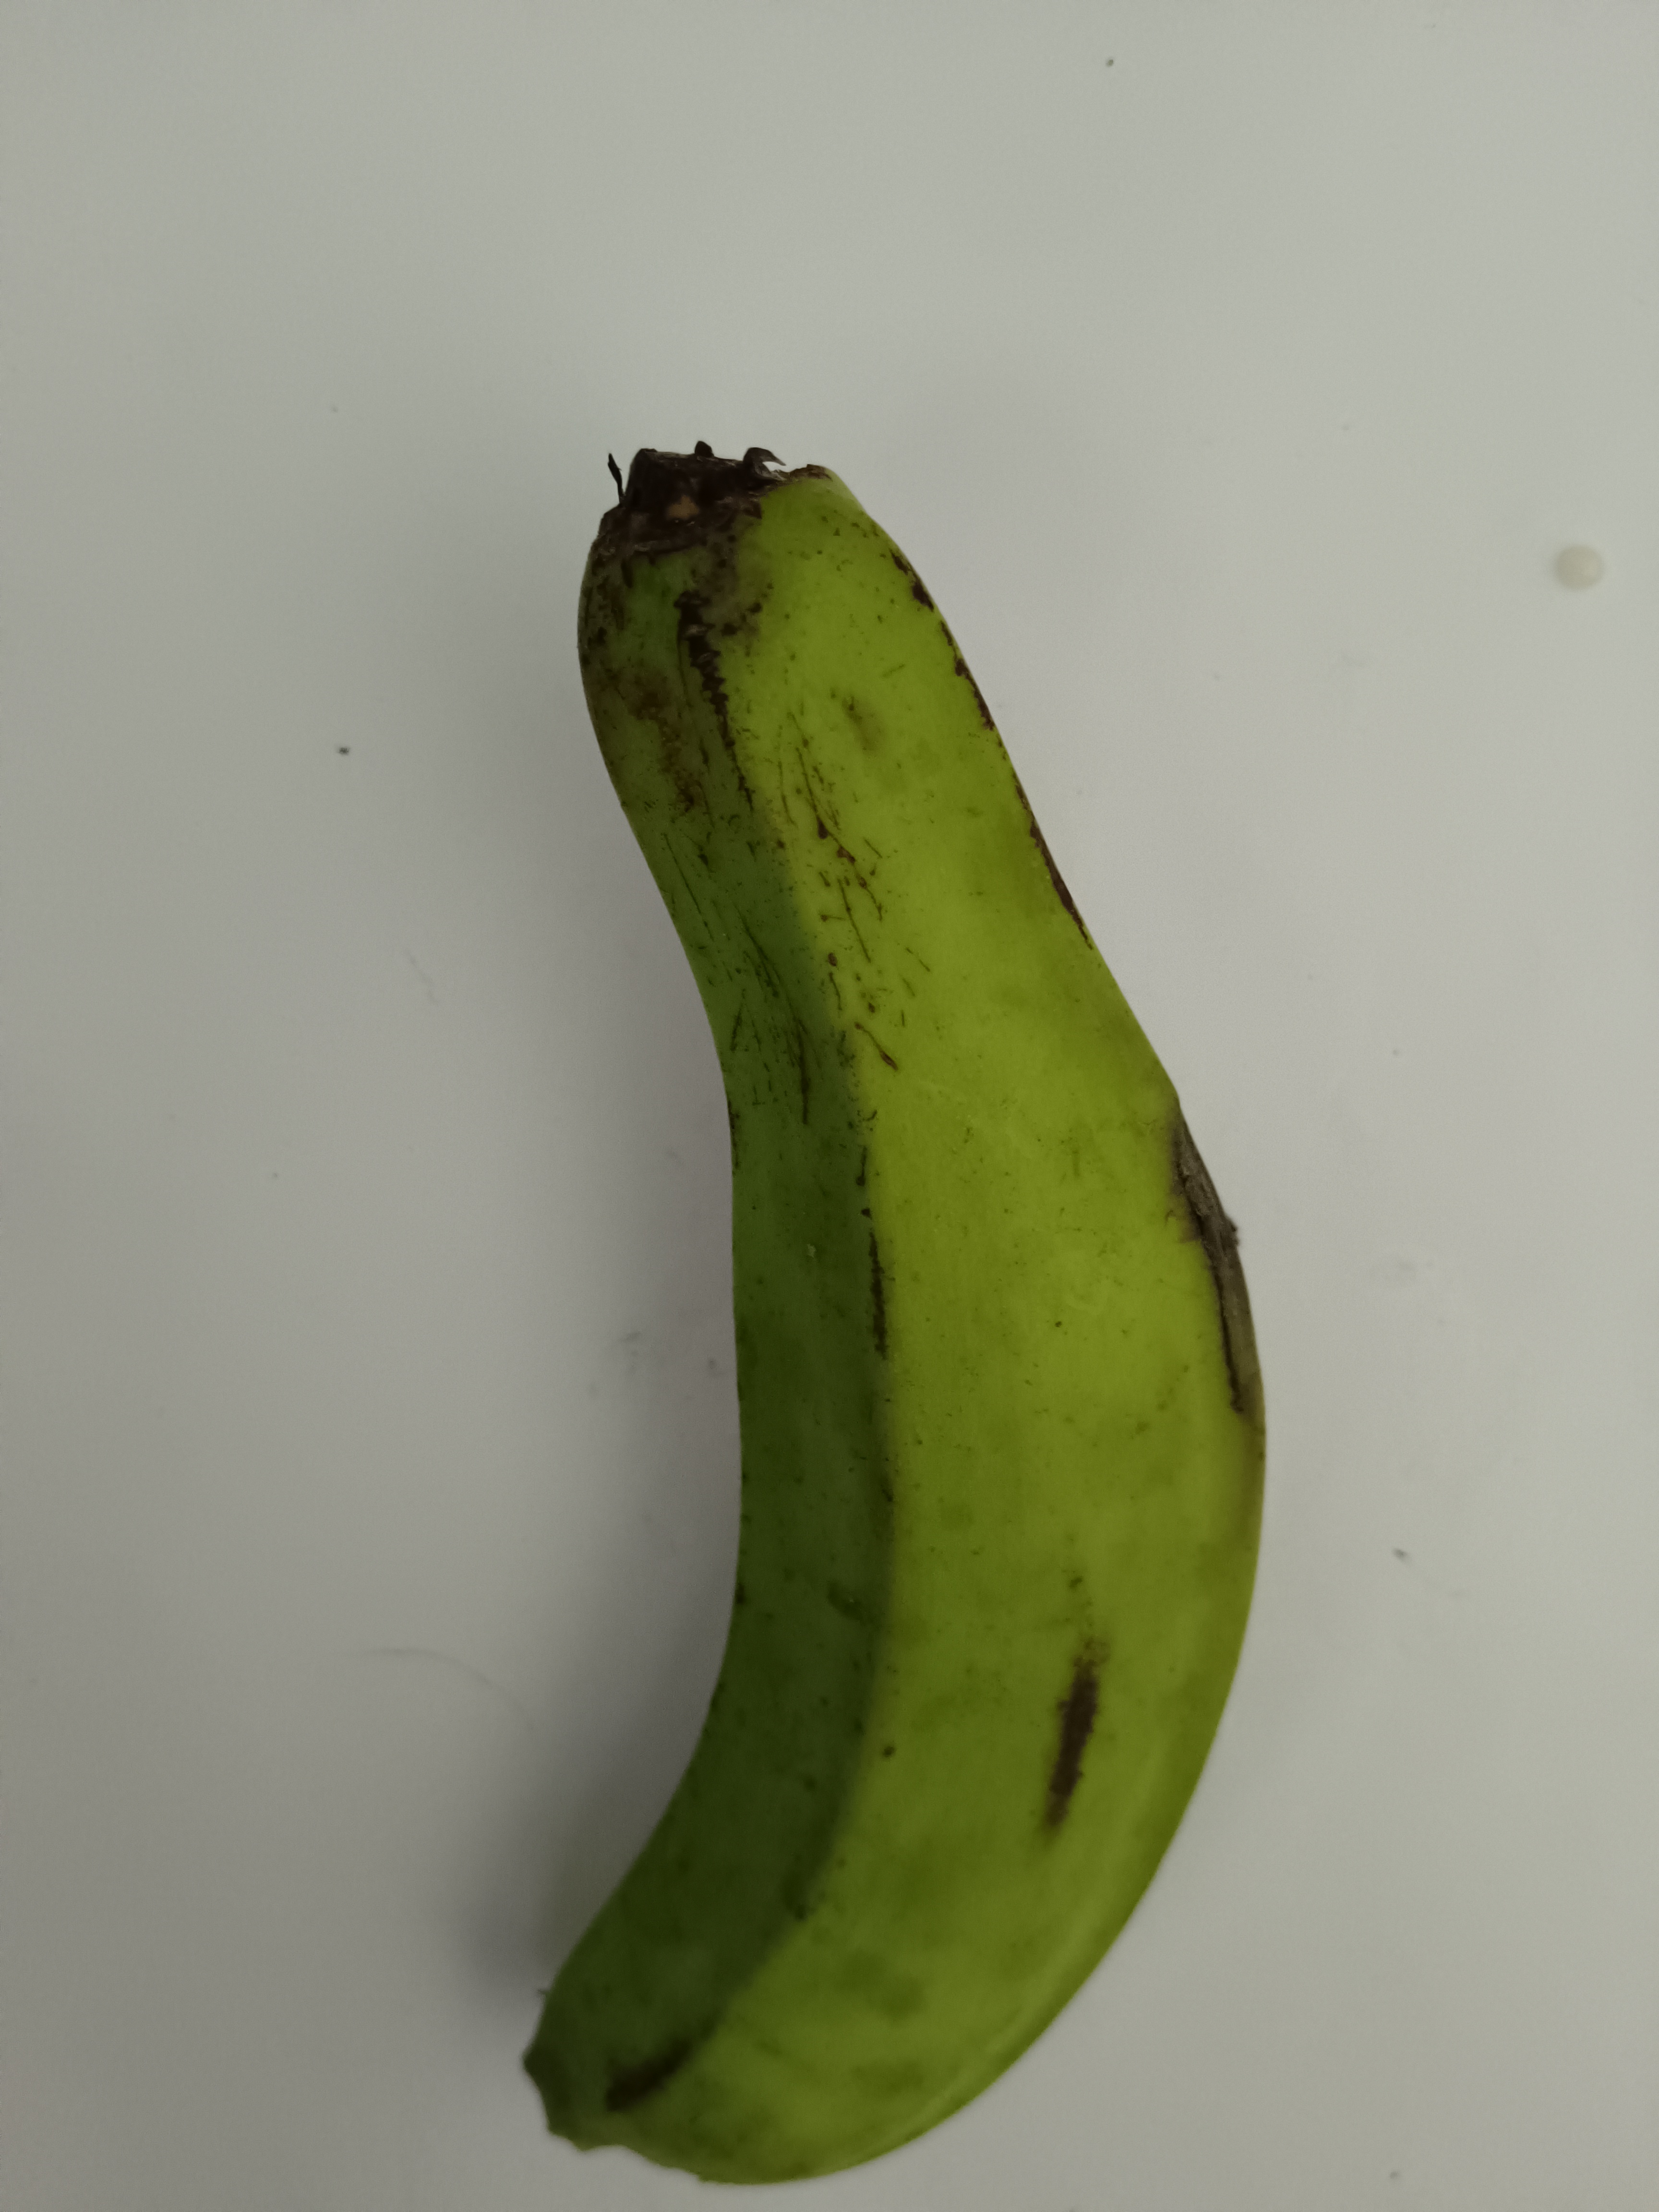
Banana variety: Anaji